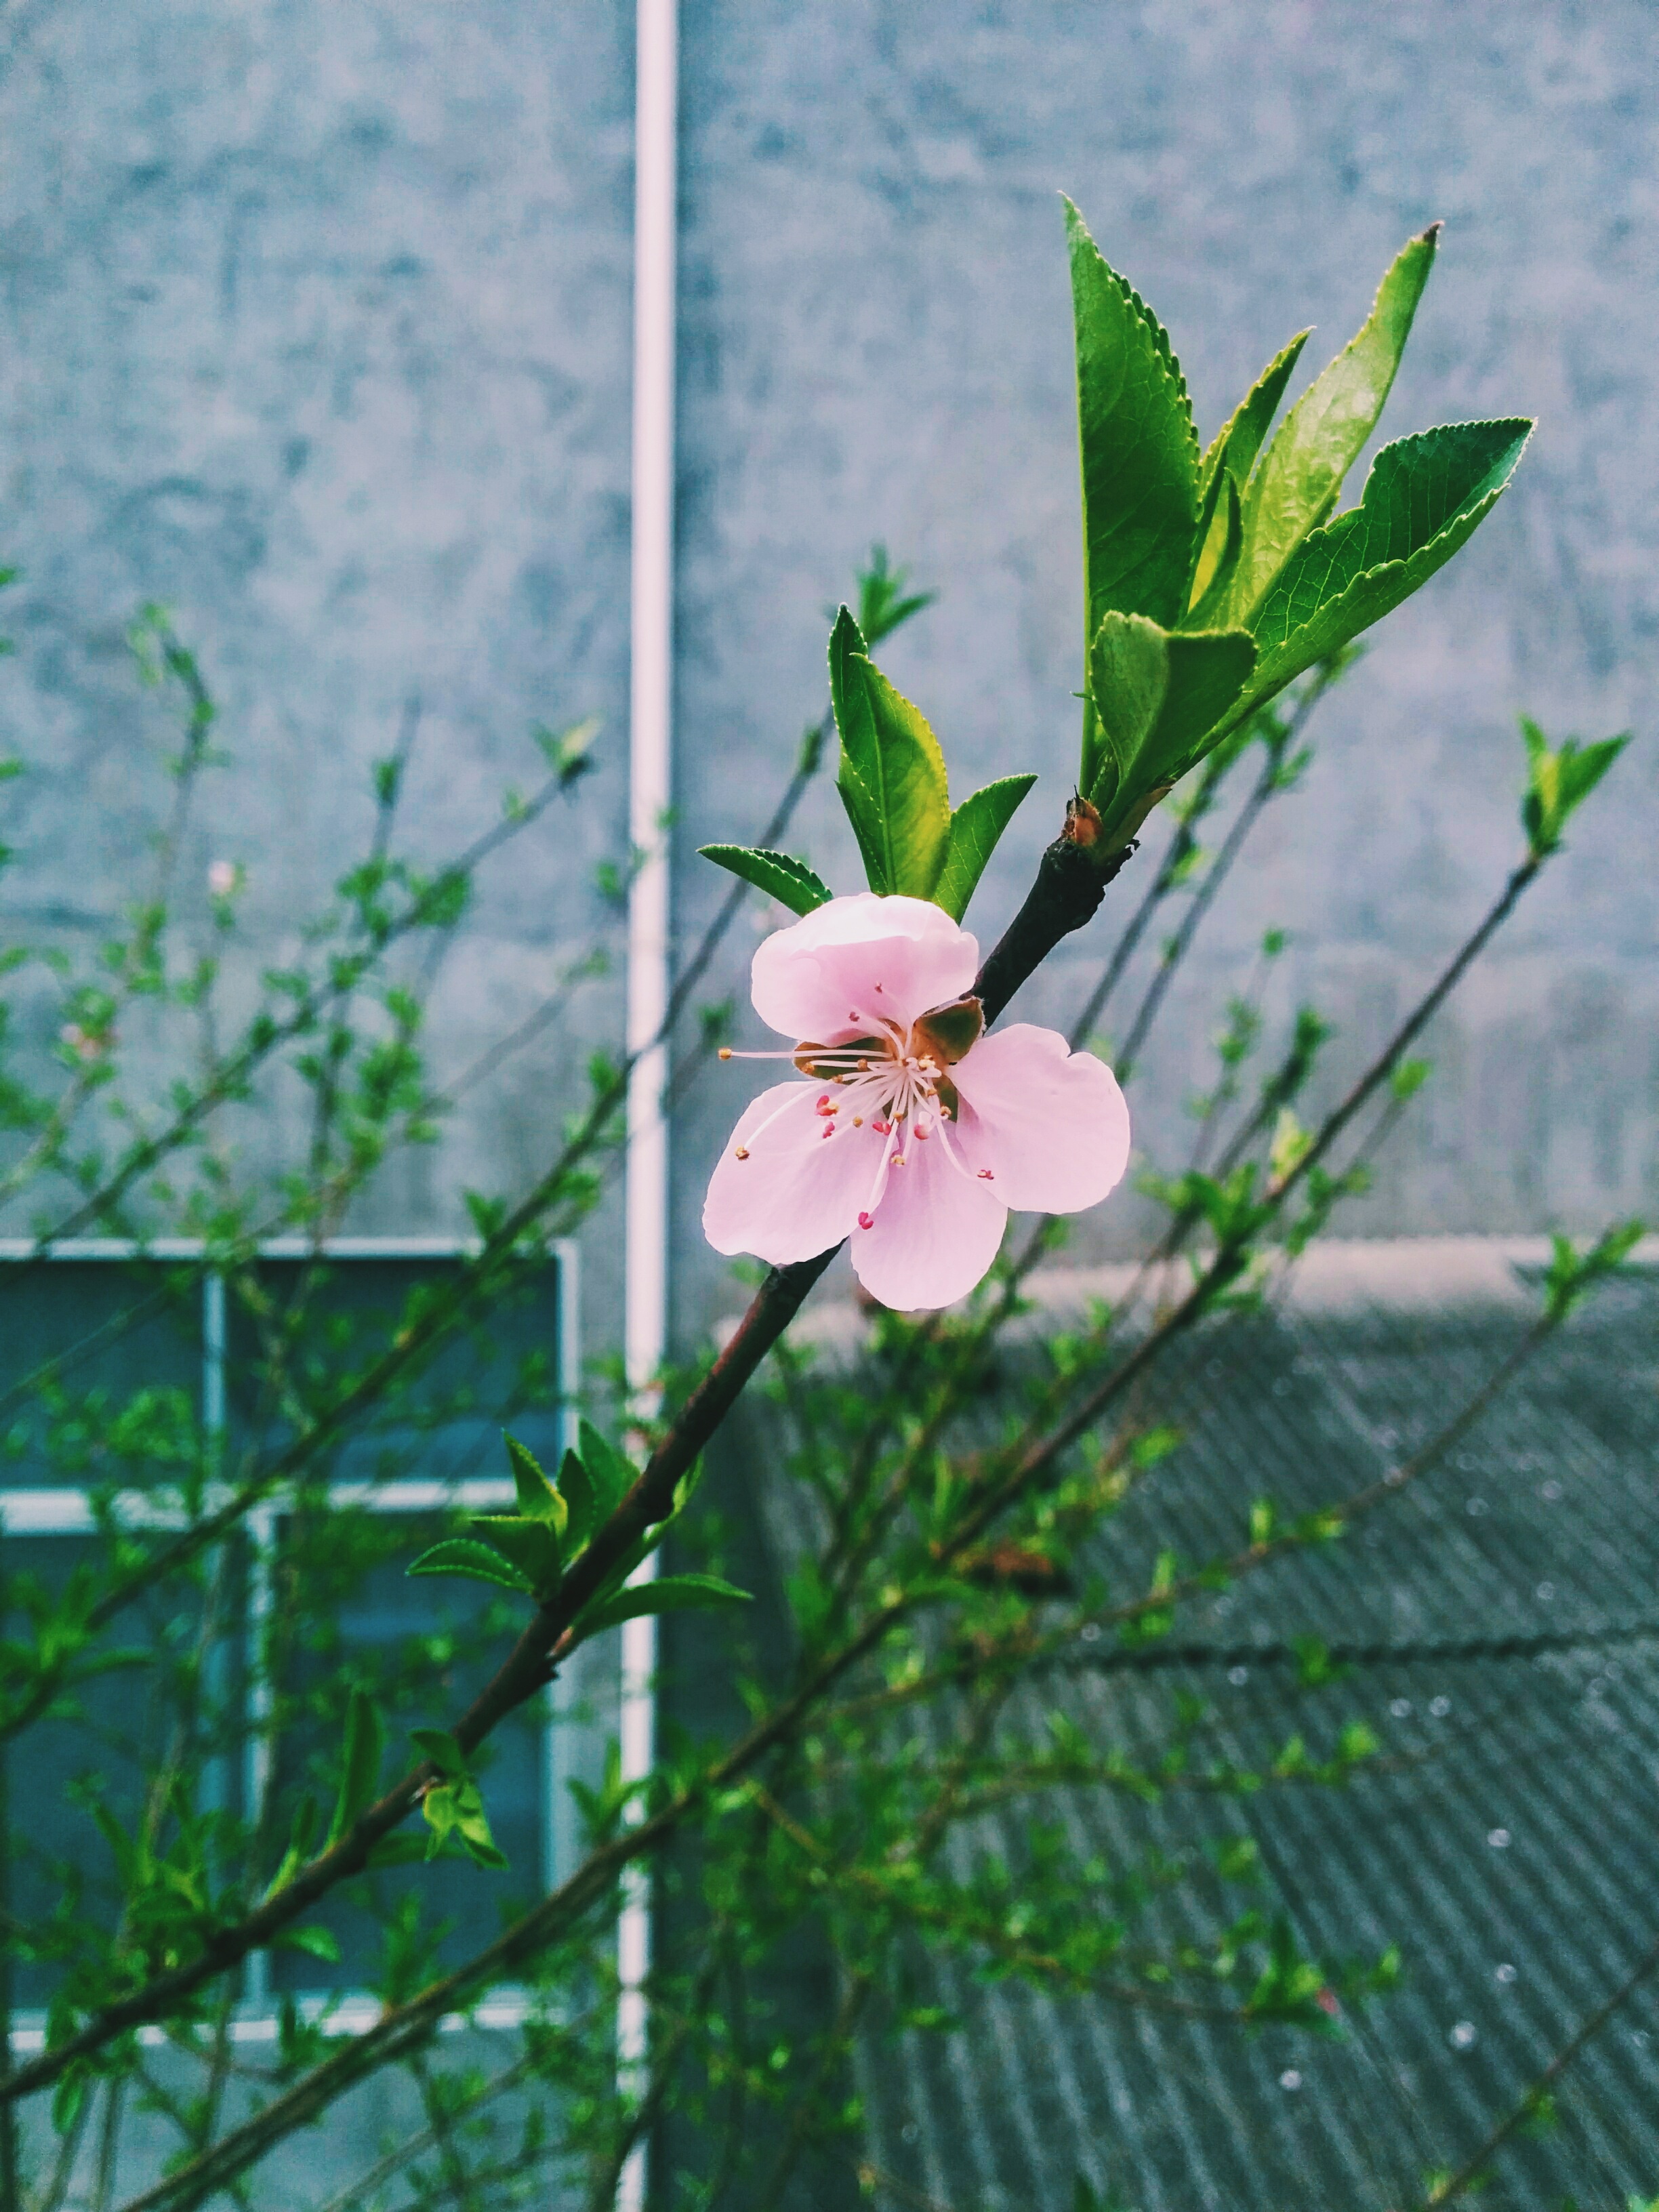
nature, branch, blossom, plant, leaf, flower, green, botany, flora, macro photography, flowering plant, plant stem, land plant